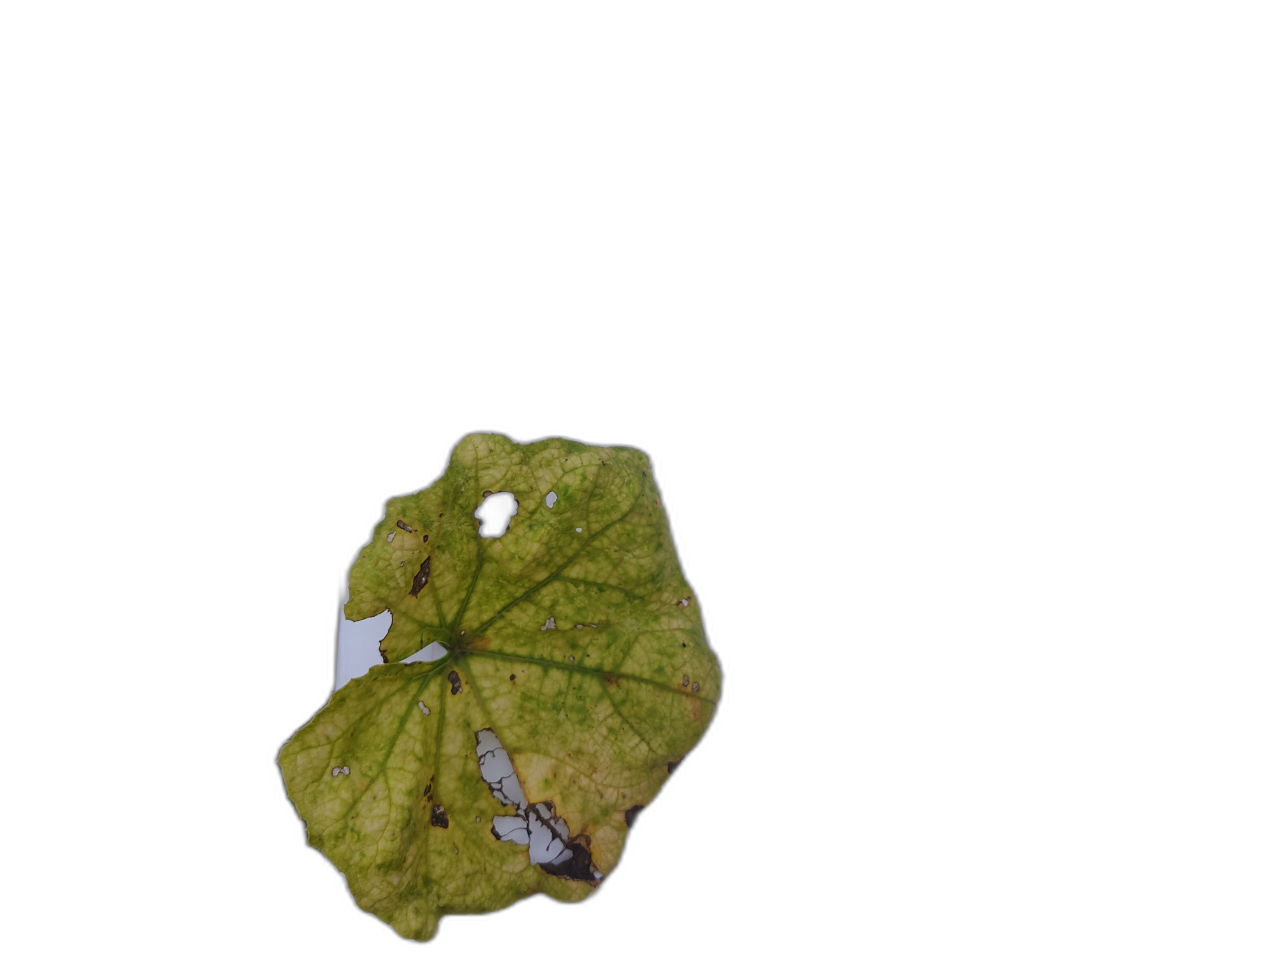
Crop: Zucchini
Label: Iron_Chlorosis_Damage